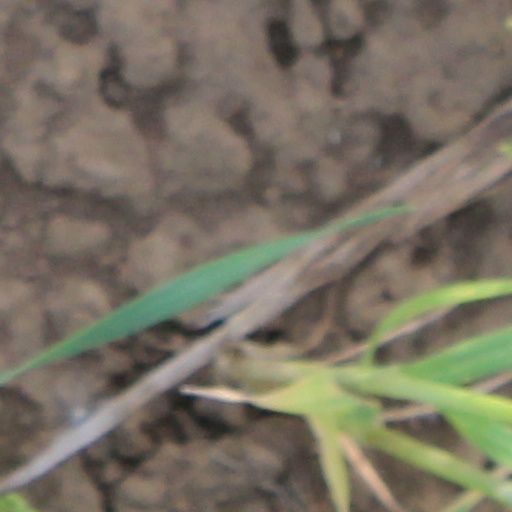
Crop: wheat